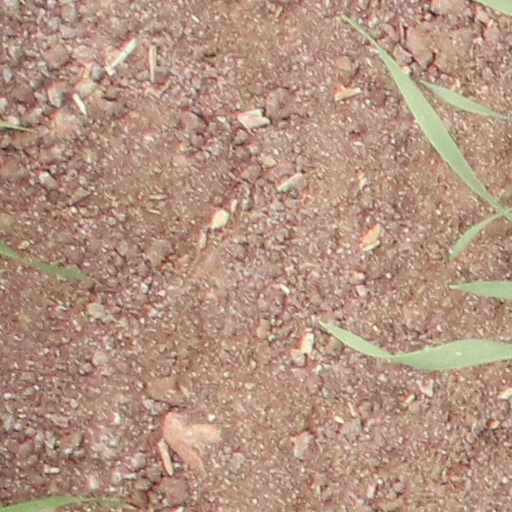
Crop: wheat